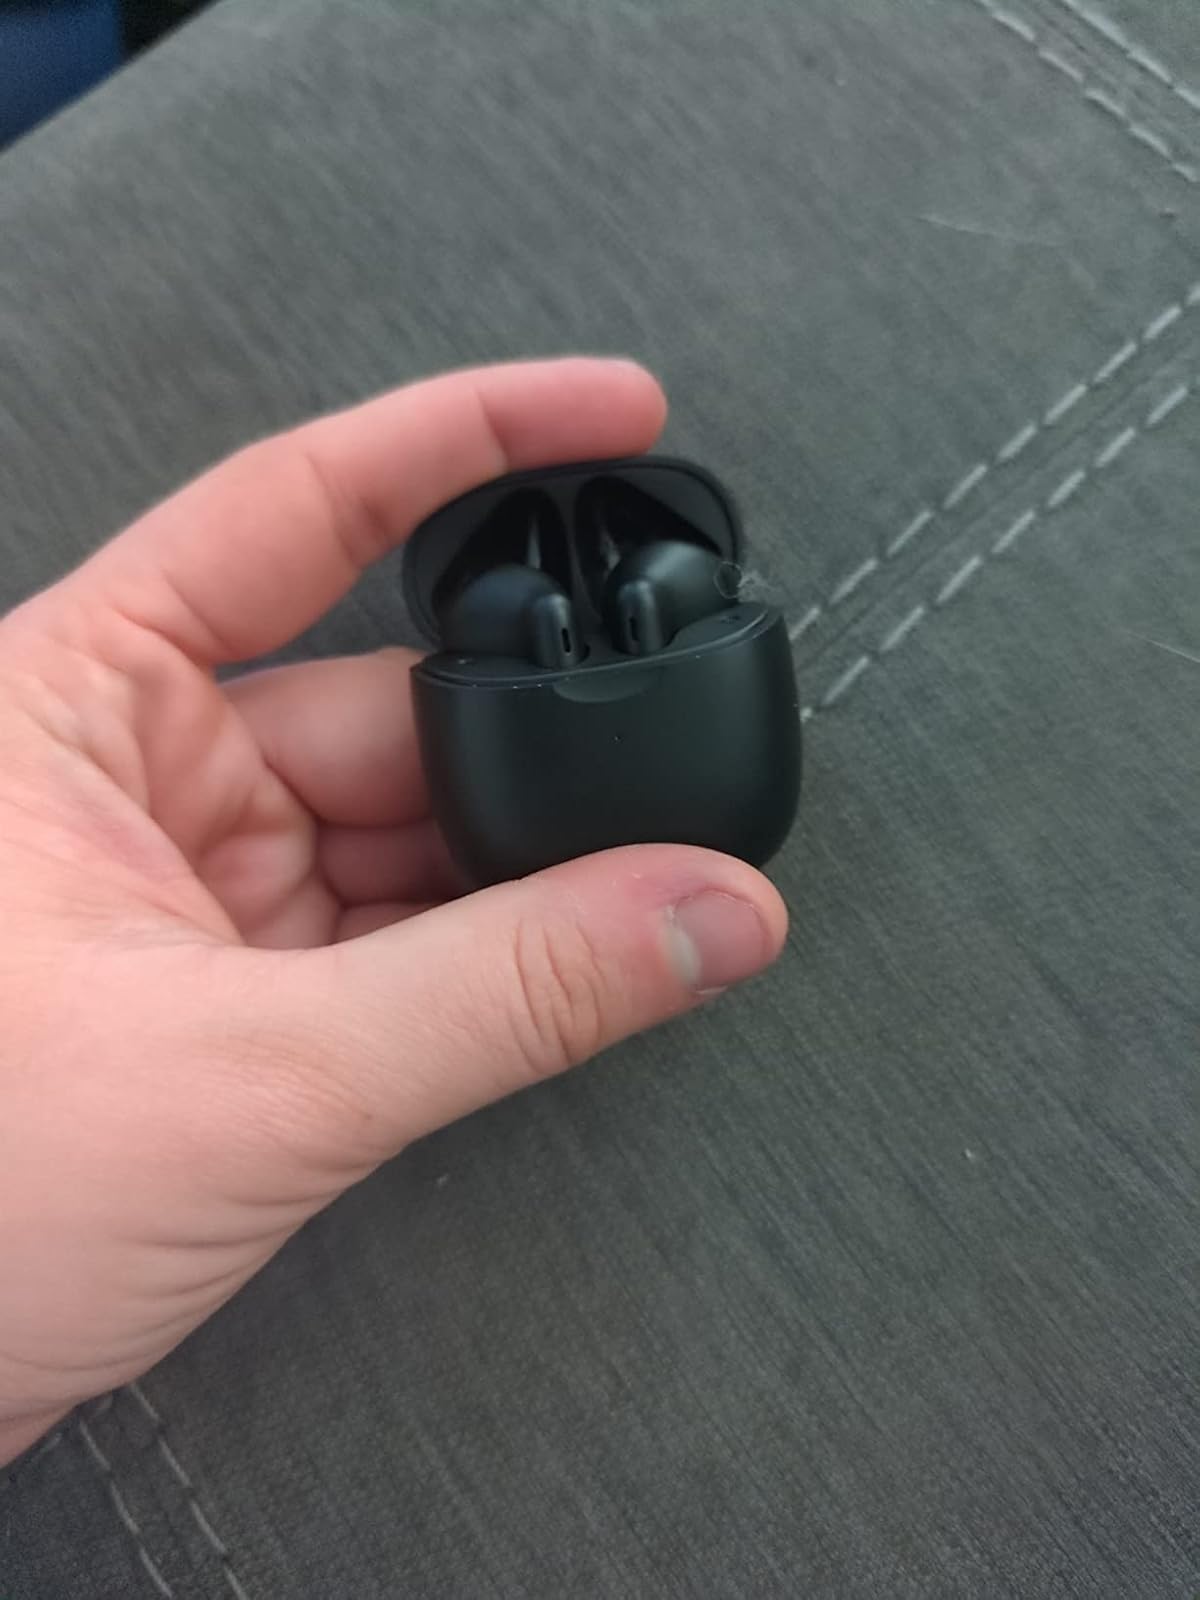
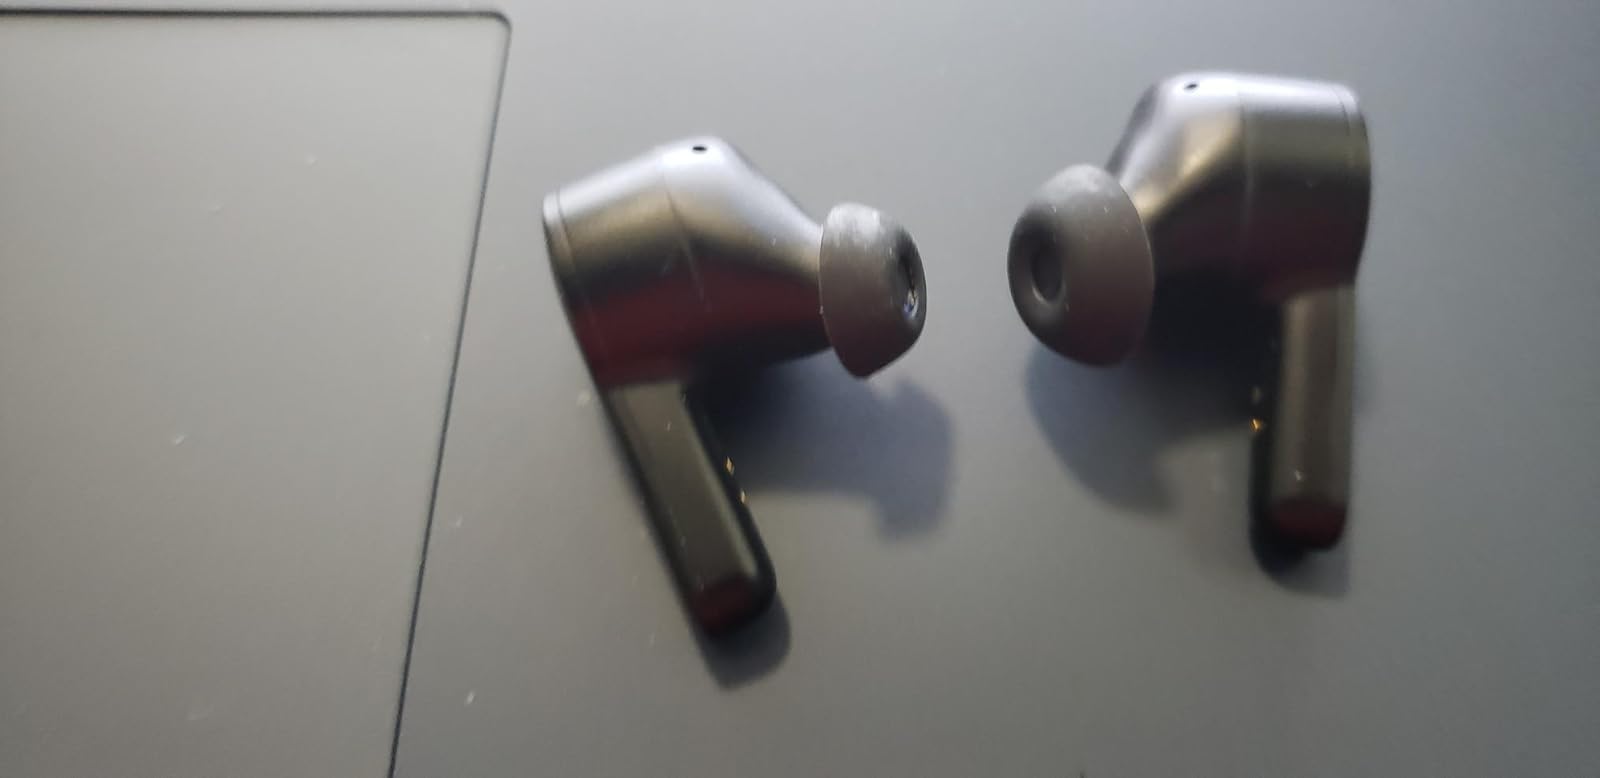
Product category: earbuds
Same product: no